Sonora Stagecoach

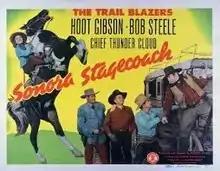
Lobby card

Sonora Stagecoach is a 1944 American black-and-white Western film starring Bob Steele, Hoot Gibson and Chief Thundercloud. Directed, produced and written by Robert Emett Tansey for Monogram Pictures, the film was released in the United States on June 10, 1944.